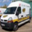
Label: truck